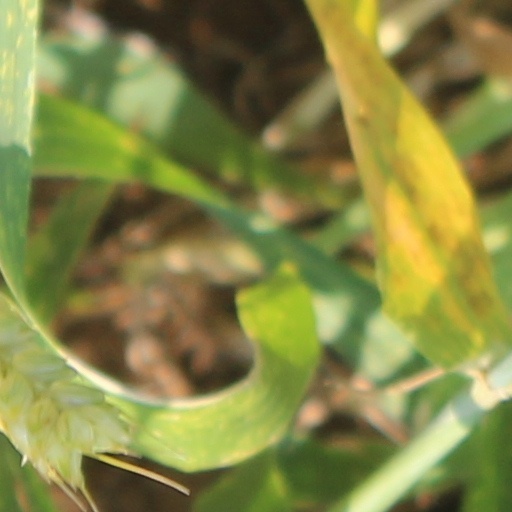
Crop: wheat